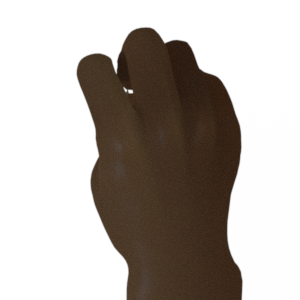
Label: rock